Paul Offit

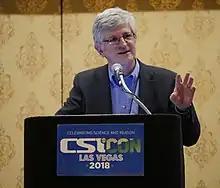
Offit at CSICon 2018

Offit is a recipient of numerous awards, including the J. Edmund Bradley Prize for Excellence in Pediatrics from the University of Maryland Medical School, the Young Investigator Award in Vaccine Development from the Infectious Diseases Society of America, the 2013 Maxwell Finland Award for Scientific Achievement and a Research Career Development Award from the National Institutes of Health. In 2018, Offit was awarded the Albert B. Sabin Gold Medal from the Sabin Vaccine Institute in Washington, DC for his work on the oral rotavirus vaccine and his leadership in promoting immunization.